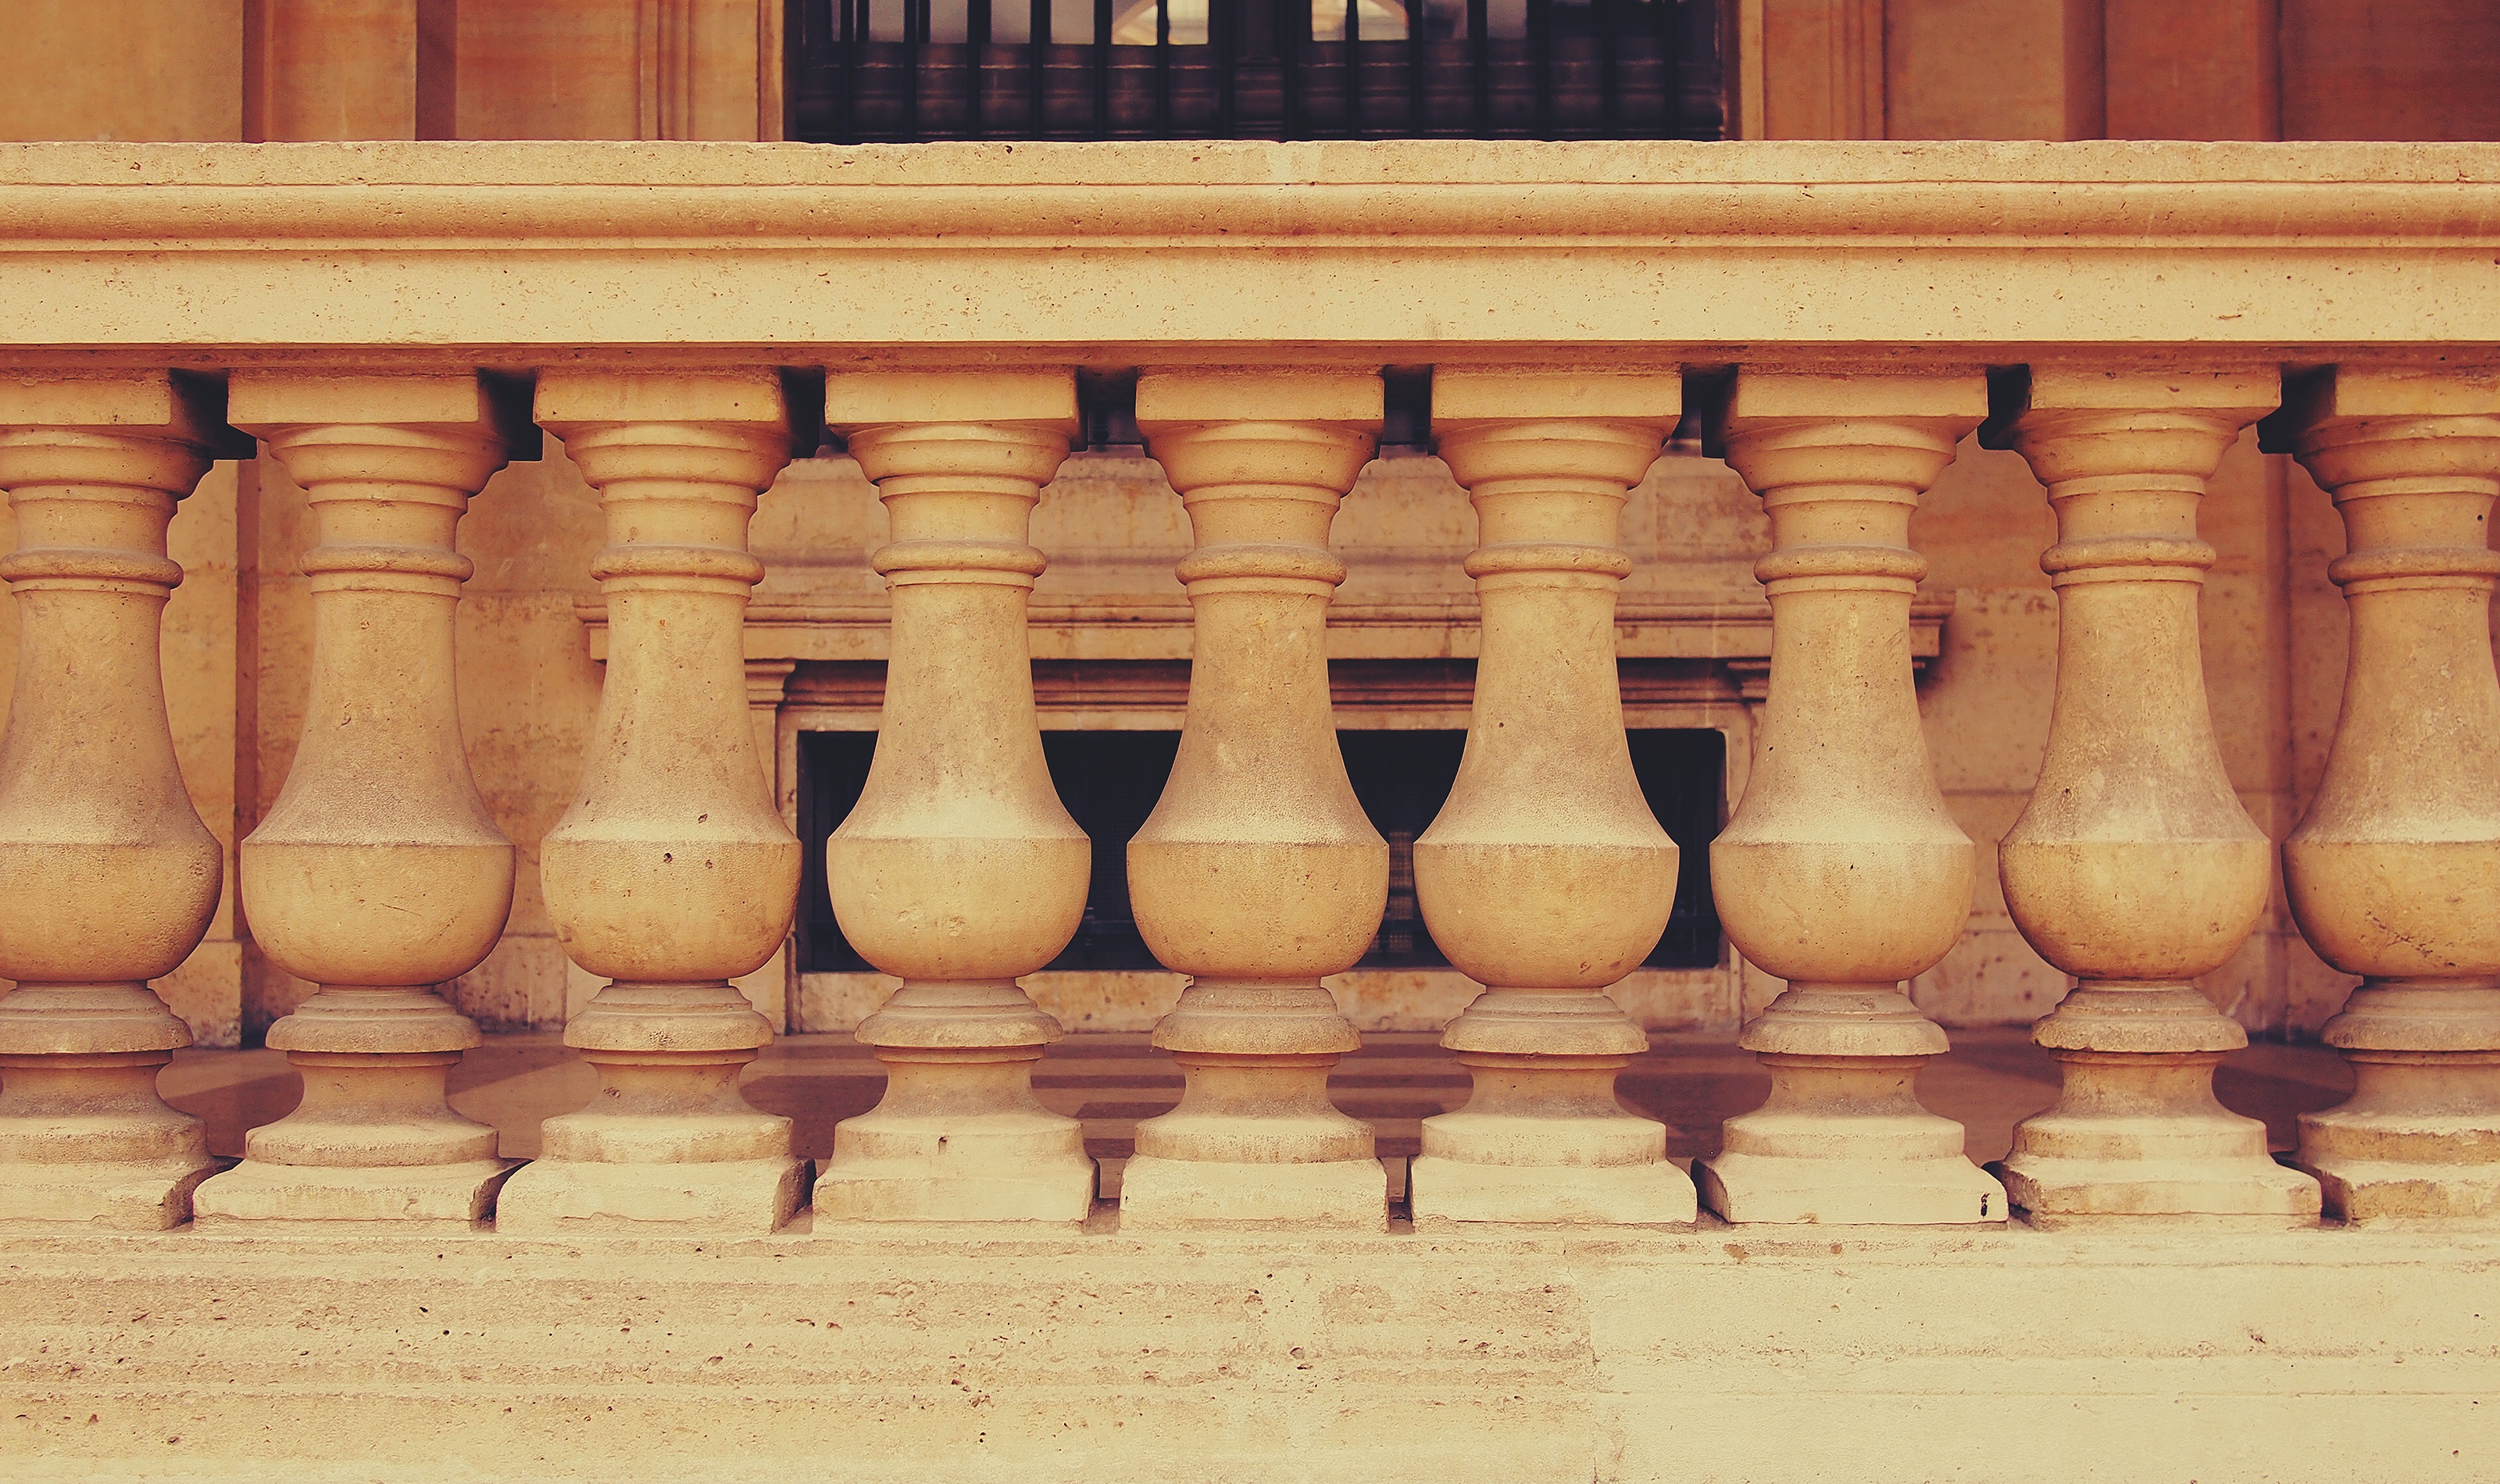
landscape, architecture, structure, wood, building, old, city, paris, travel, balcony, france, europe, column, louvre, landmark, sightseeing, historic, tourism, musical instrument, french, temple, european, famous, carving, shape, parisian, ancient history, baluster